History of the Gold Coast, Queensland

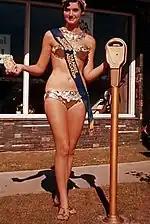
The city's famous Meter Maids was founded in 1965 by Bernie Elsey

"... (it) was the first comprehensive Aboriginal protection act in Queensland and, indeed, in Australia; it ushered in the long era of protection and segregation during which Aboriginals and Torres Strait Islanders lost their legal status as British citizens and became, in effect, wards of the state".